Psi Phoenicis

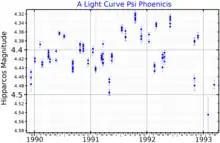
A light curve for Psi Phoenicis, plotted from "Hipparcos" data

Psi Phoenicis is a red giant in the asymptotic branch with a spectral type of M4III, indicating it is an evolved star in the last evolutionary stage before becoming a white dwarf. In 1973 astronomer Olin J. Eggen discovered it is a variable star, varying in magnitude between 4.3 and 4.5 with an approximate period of 30 days. A more recent study identified two possible periods of 43.7 and 48.1 days, with amplitudes of 0.038 and 0.023 magnitudes. The star is classified as a semiregular variable, of no specific subtype.